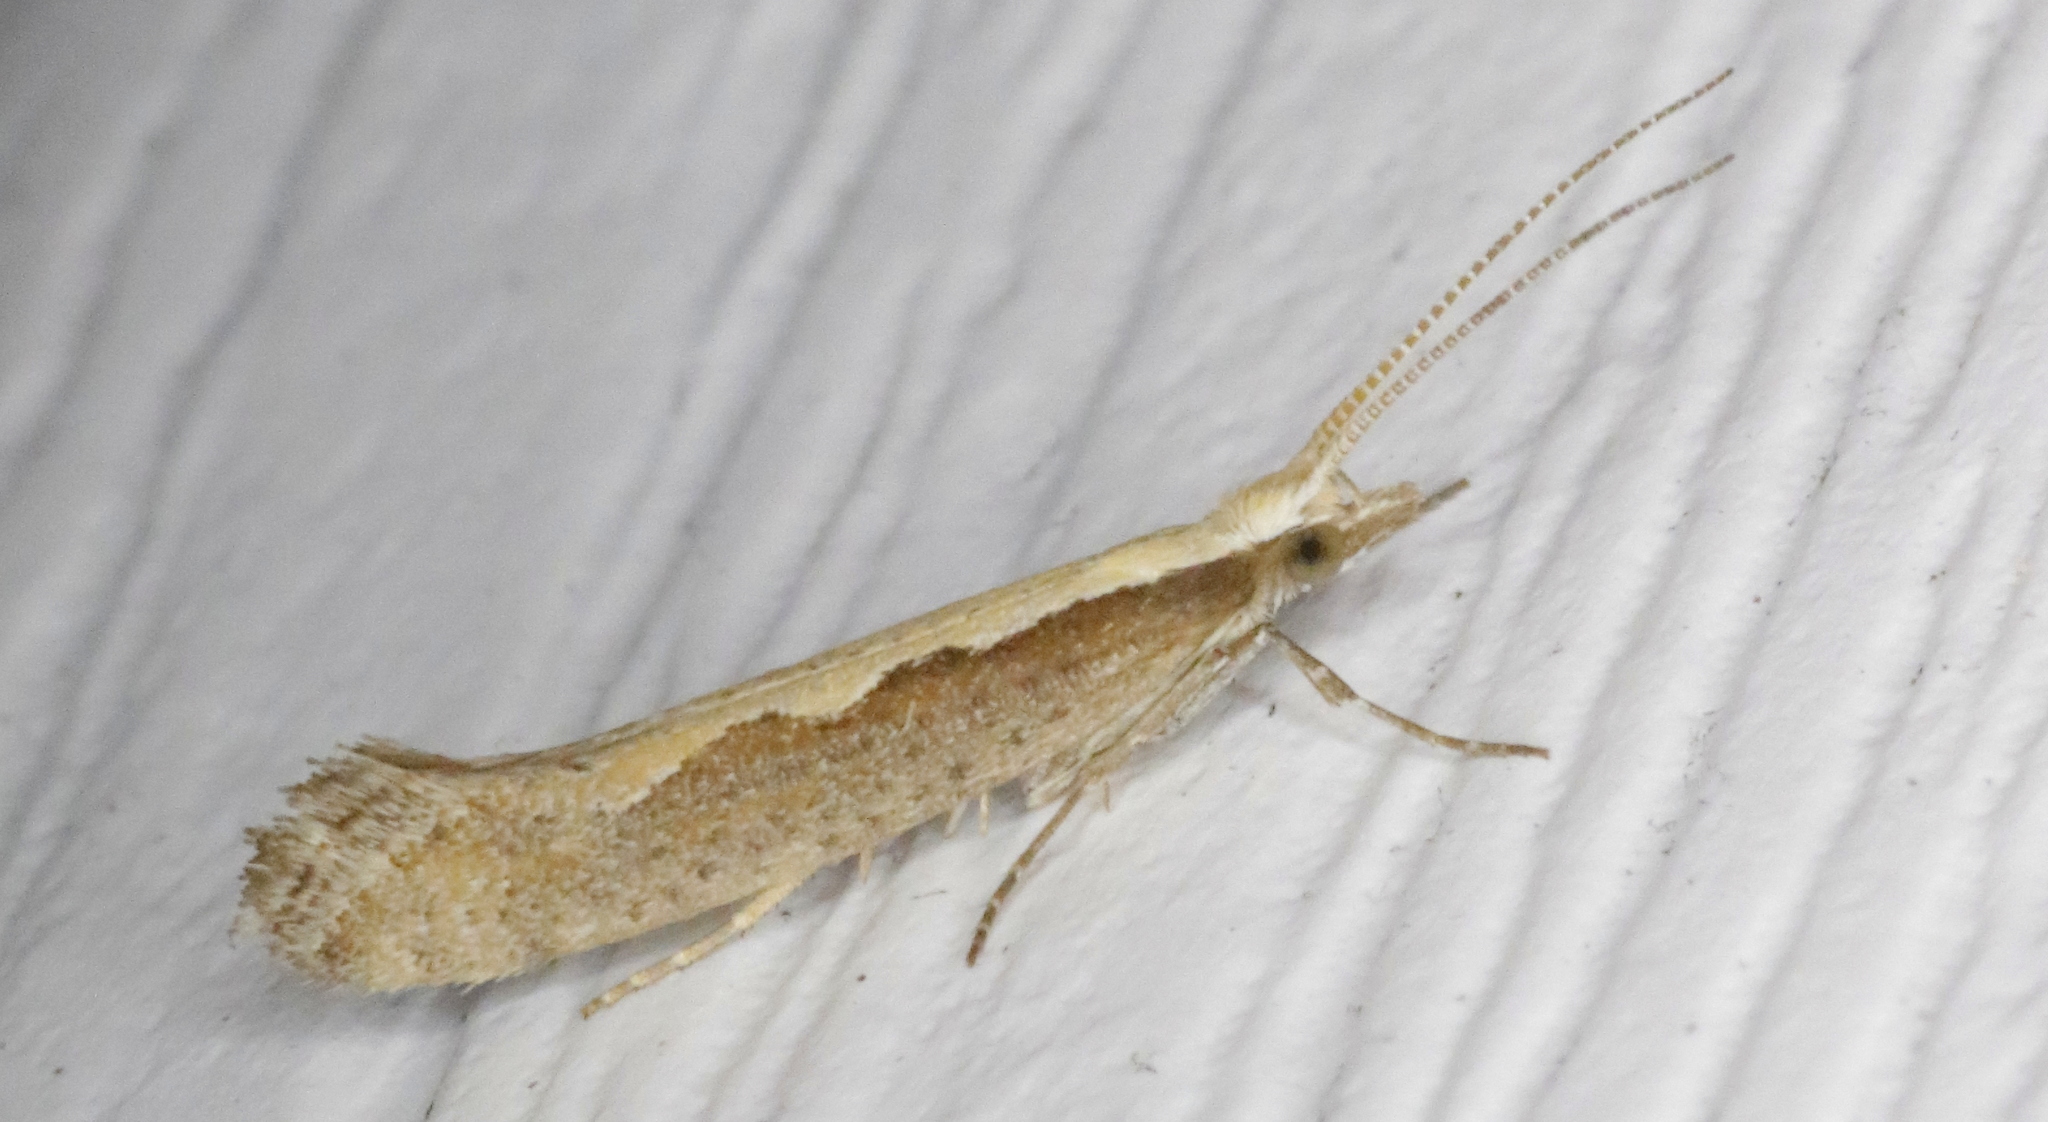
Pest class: diamondback_moth